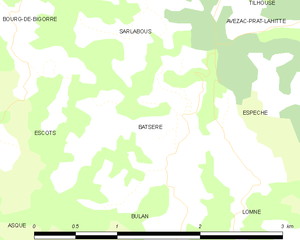
Batsère est une commune française située dans le département des Hautes-Pyrénées, en région Occitanie.